Walter (footballer, born 1989)

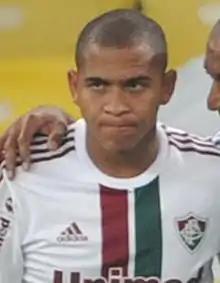
Walter playing with Fluminense in 2014

Walter Henrique da Silva (born 22 July 1989), known simply as Walter, is a Brazilian professional footballer who plays as a striker for Associação Tupy de Esportes.